Phinehas

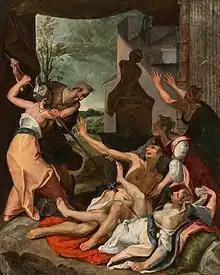
"Phinehas slaying Zimri and Cozbi the Midianite" by Jeremias van Winghe

According to the Hebrew Bible, Phinehas (also spelled Phineas, ; , "Phinees") was a priest during the Exodus. The grandson of Aaron and son of Eleazar, the High Priests, he distinguished himself as a youth at Shittim with his zeal against the heresy of Peor.